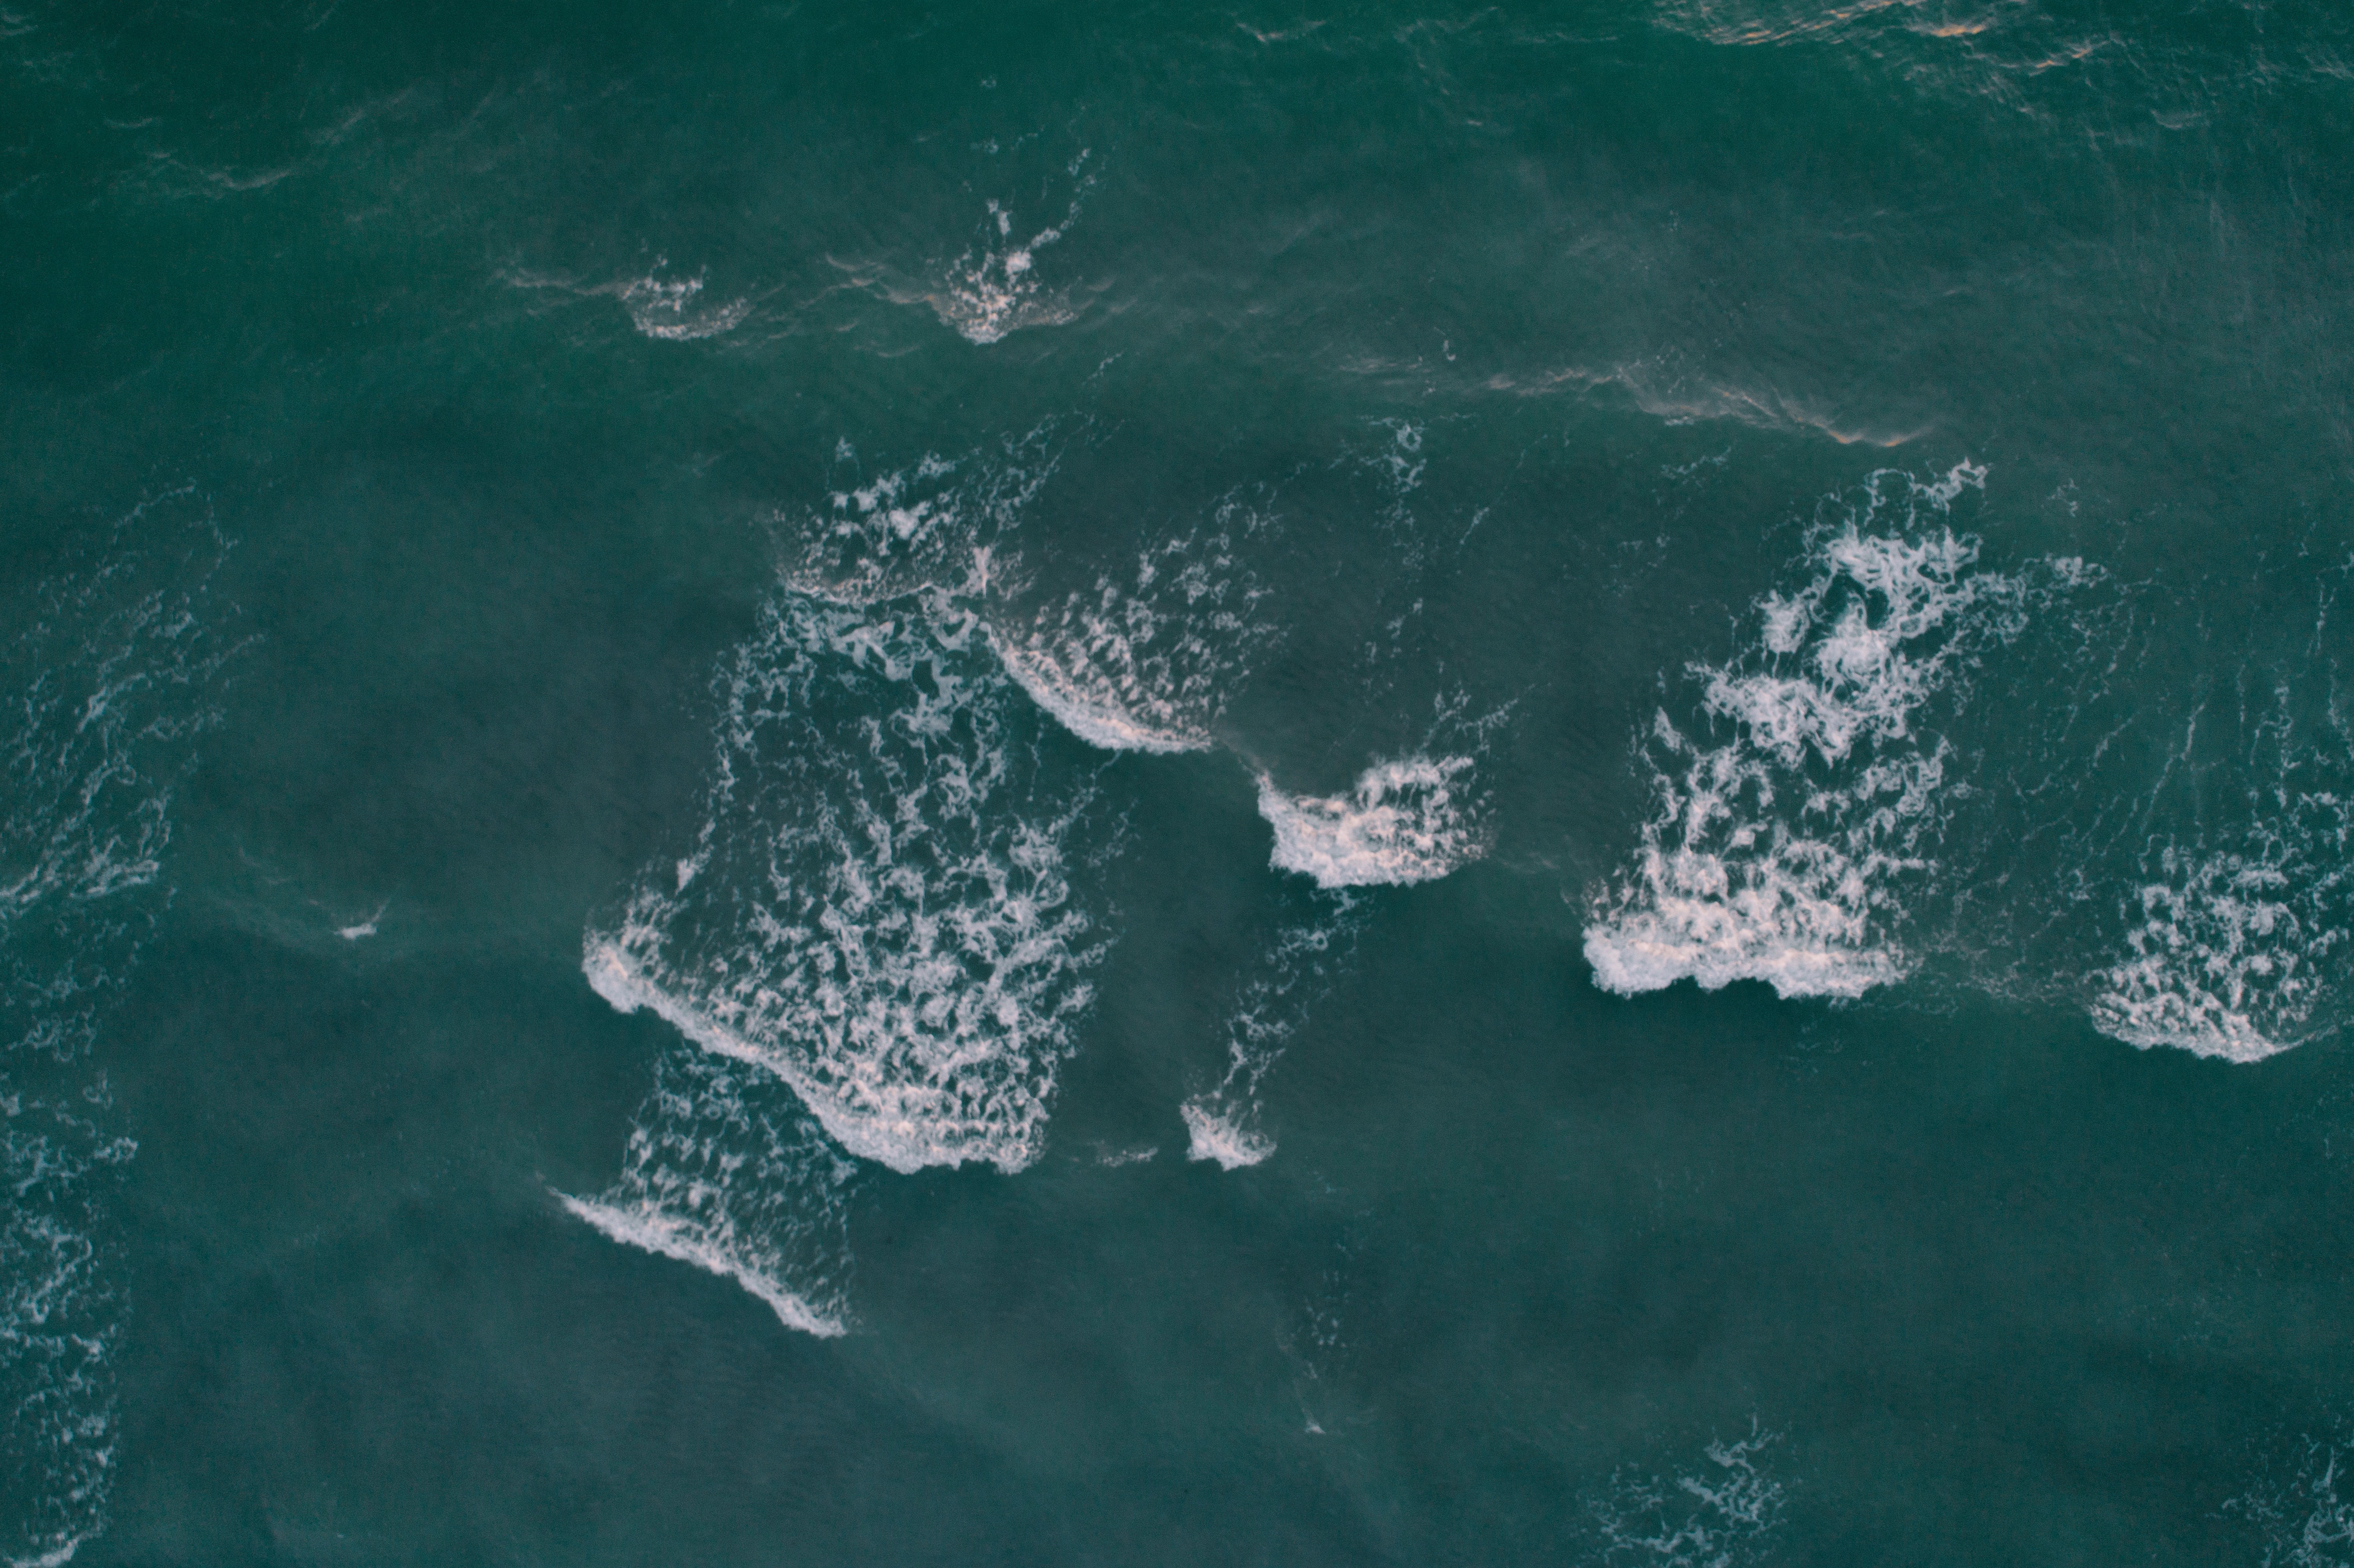
water, sea, ocean, aerial photography, wave, landscape, wind wave, marine biology